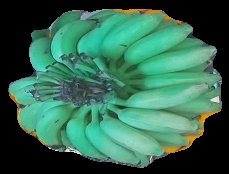
Variety: elakki-bale
Grade: grade2